Ryan Held

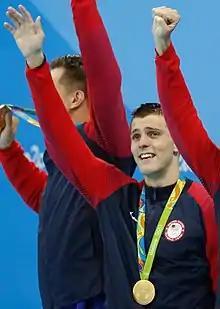
Held at the 2016 Summer Olympics

Ryan Held (born June 27, 1995) is an American freestyle swimmer who specializes in the sprint events, and is currently sponsored by Arena. He holds the U.S. Open record in the long course 100 meter freestyle and three world records in short course relay events. At the 2016 Summer Olympics he won a gold medal in the 4×100 meter freestyle relays, swimming in both the prelims and the final of the event. He won a second gold medal in the 2024 Summer Olympics in the 4×100 meter freestyle relays, though he did not swim in the finals of the event.